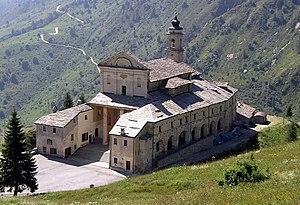
Sanctuaire de Saint Magnus à Castelmagno (Italie)
Saint Magne de Cuneo est un saint de l'Église catholique vénéré en tant que martyr et membre de la légendaire légion thébaine. Le centre de son culte est situé dans le sanctuaire de montagne Santuario di San Magno, dans la vallée Grana, à Castelmagno, dans la province de Cuneo. Il est fêté le 19 août.
Castelmagno est une petite commune de la province de Coni dans le Piémont en Italie, située à 80 km environ au sud-ouest de Turin et à 25 km à l'ouest de Coni. Le nom de cette comune sparso d'une soixantaine d'habitants ne correspond à aucun des différents frazioni qui la constituent : Einaudi, Campomolino, Coletto, Nerone, Chiotti et Chiappi. La principale attraction de cette localité est le sanctuaire de San Magno, à 1 761 mètres d'altitude.